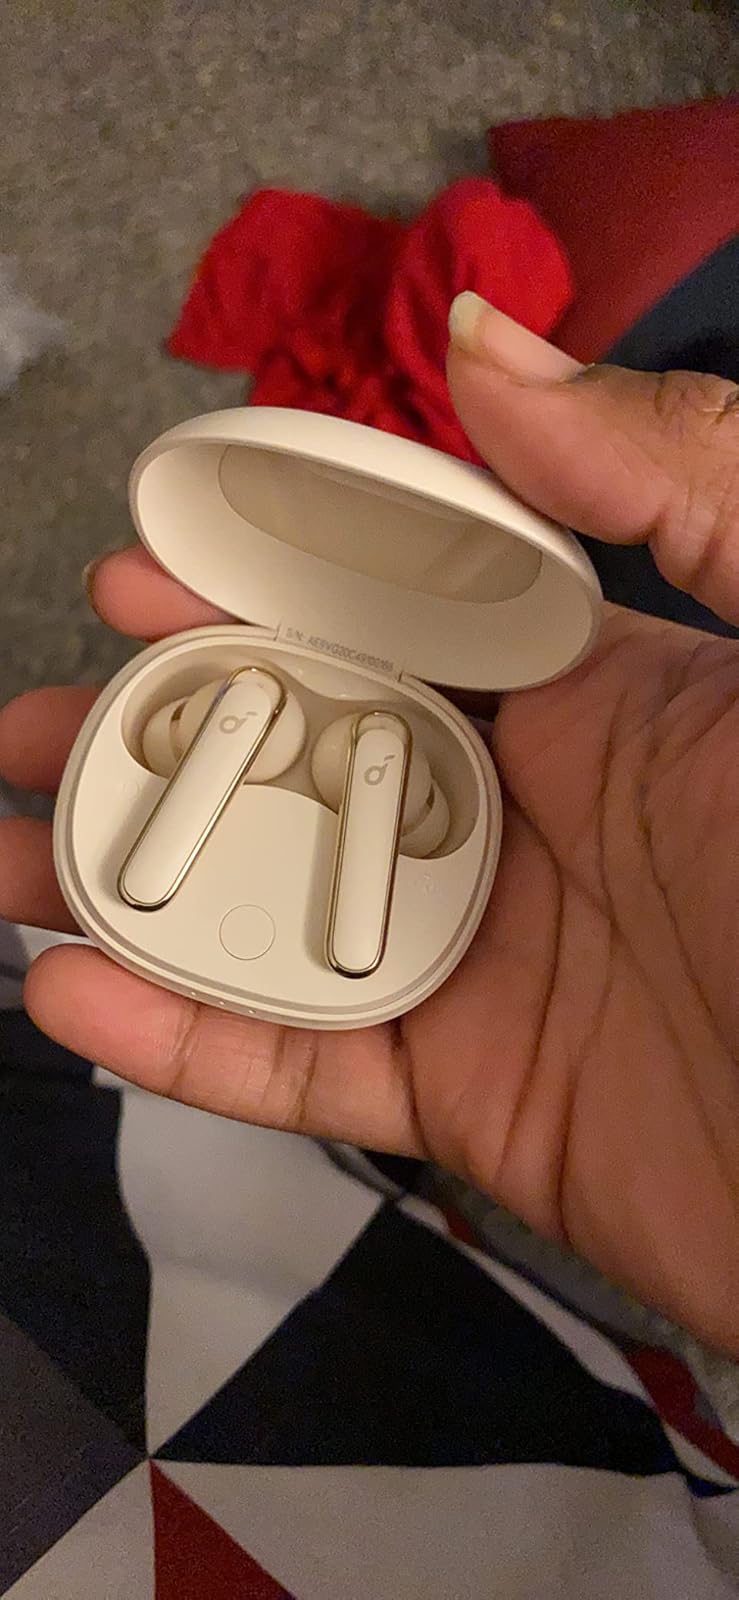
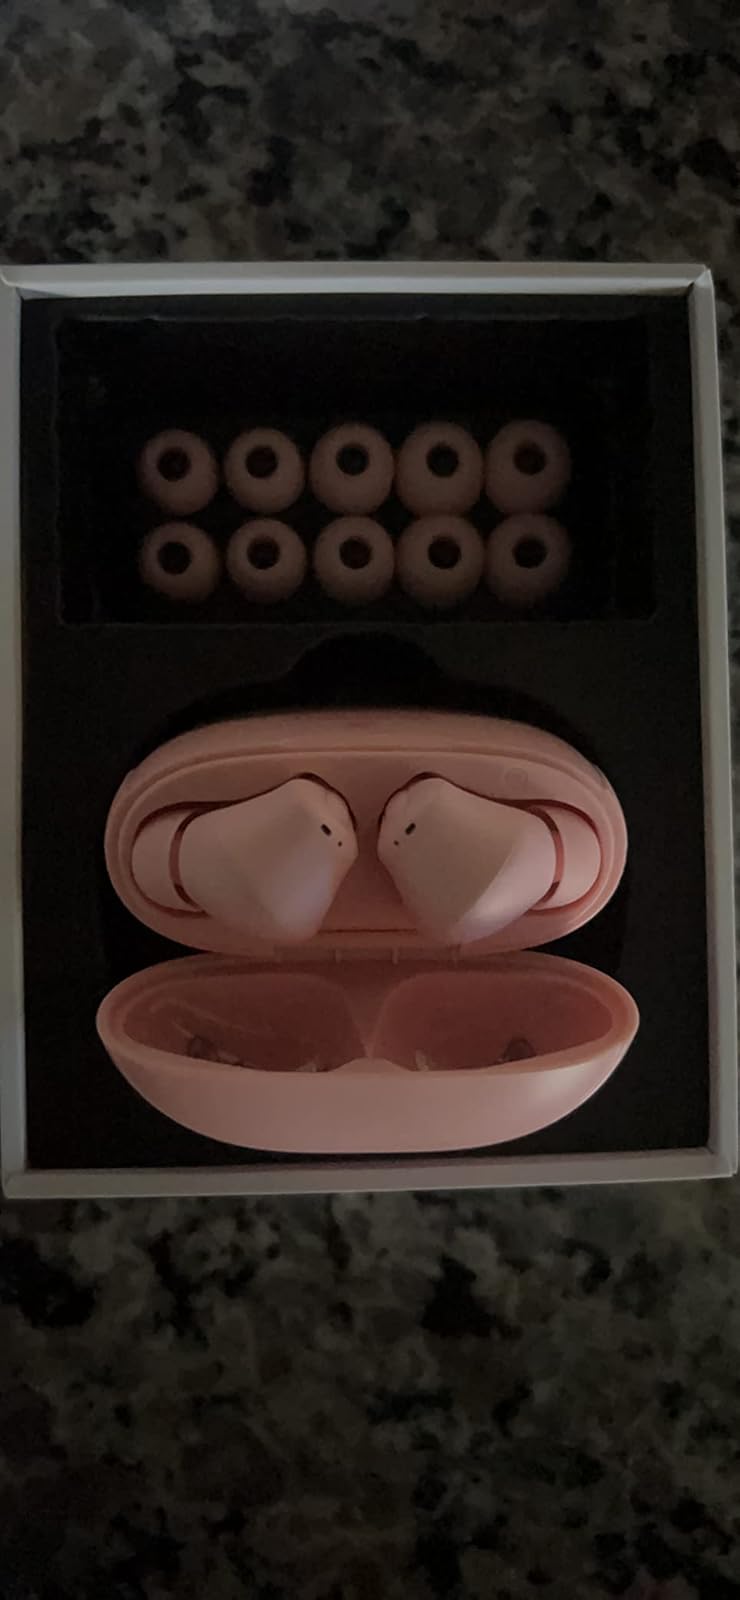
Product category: earbuds
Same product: no